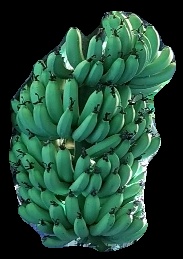
Variety: pachbale
Grade: grade1